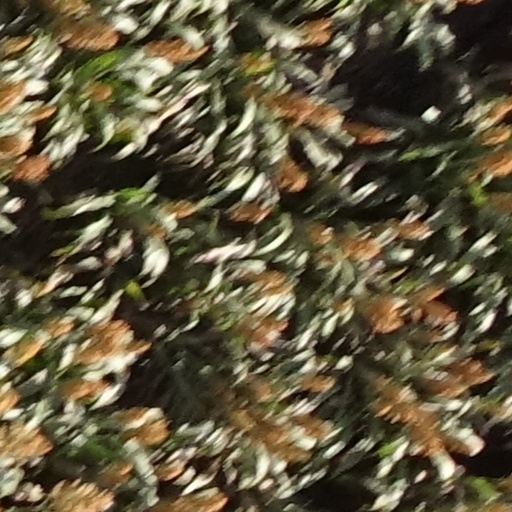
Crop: sorghum